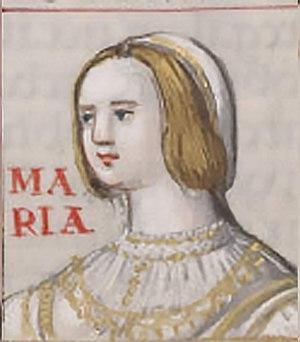
María de Padilla est une noble dame, maîtresse du roi de Castille Pierre Iᵉʳ. Elle est la fille de Juan García de Padilla et María González de Hinestrosa et la sœur de Diego García de Padilla, maître de l'Ordre de Calatrava.